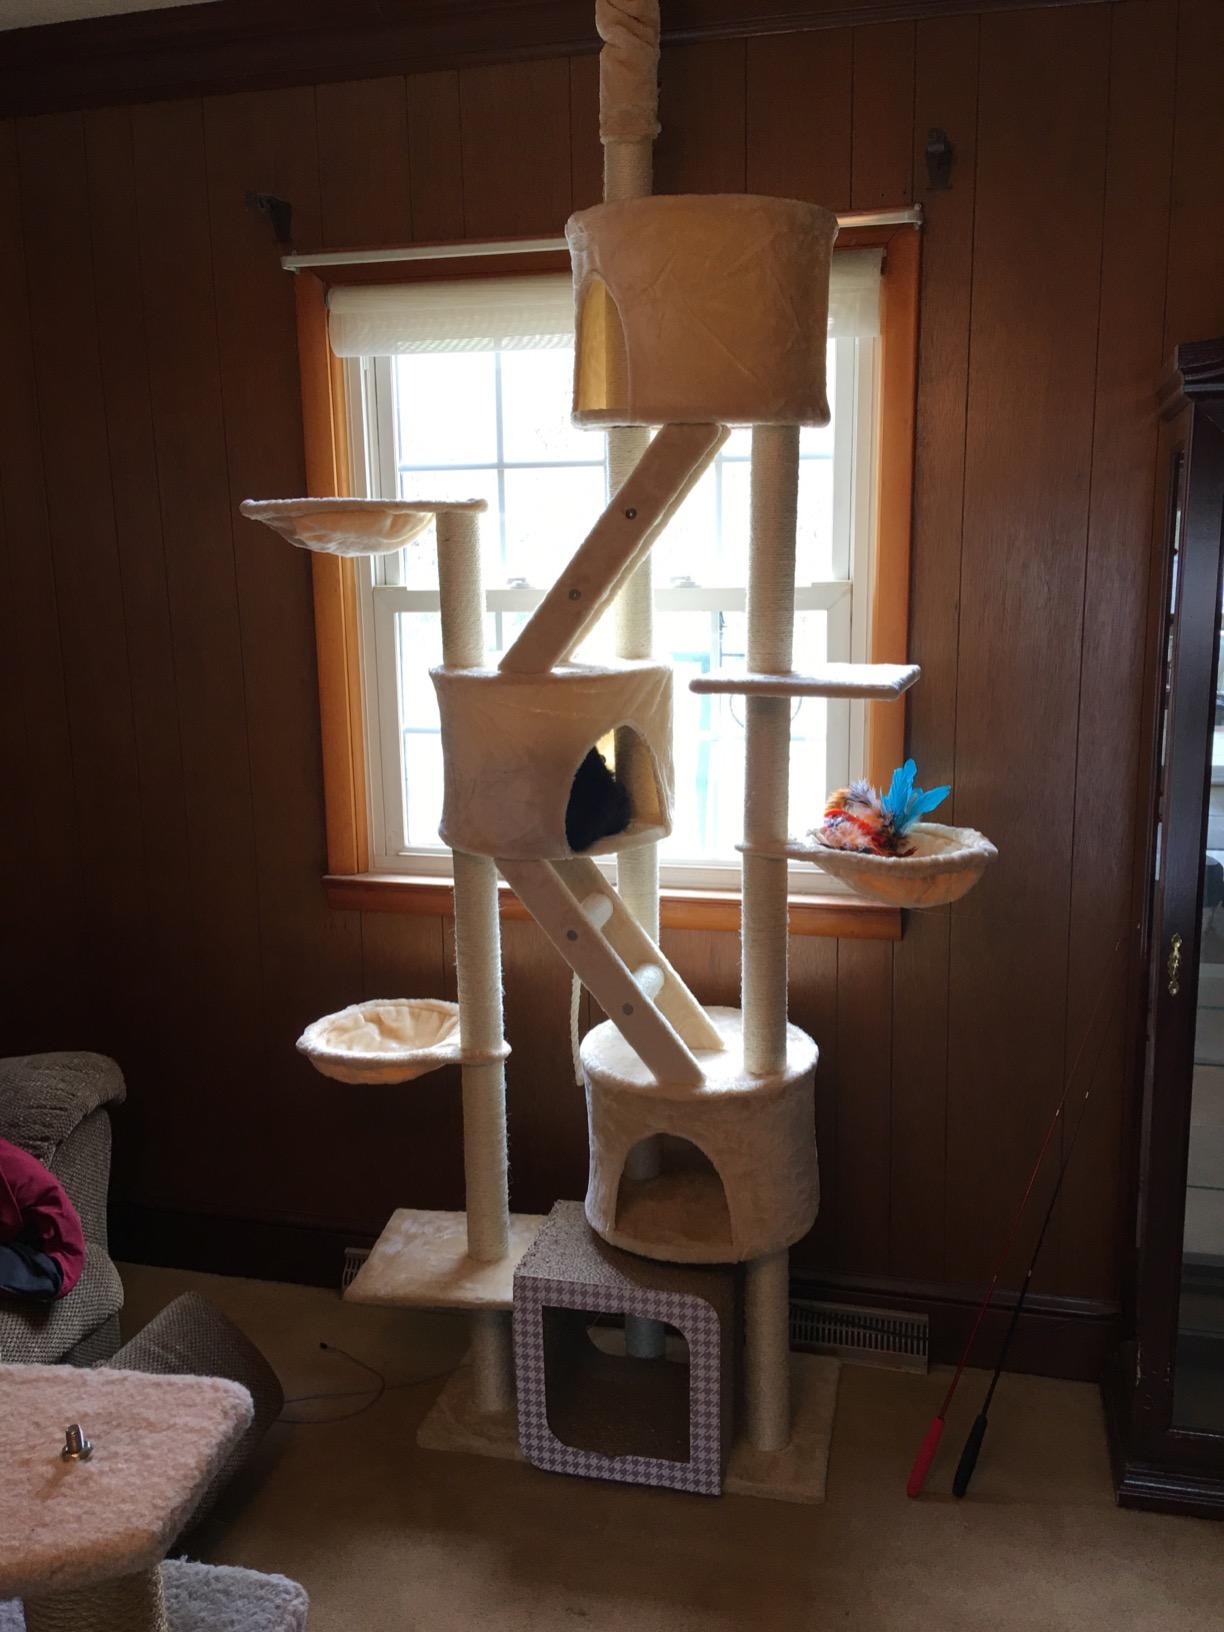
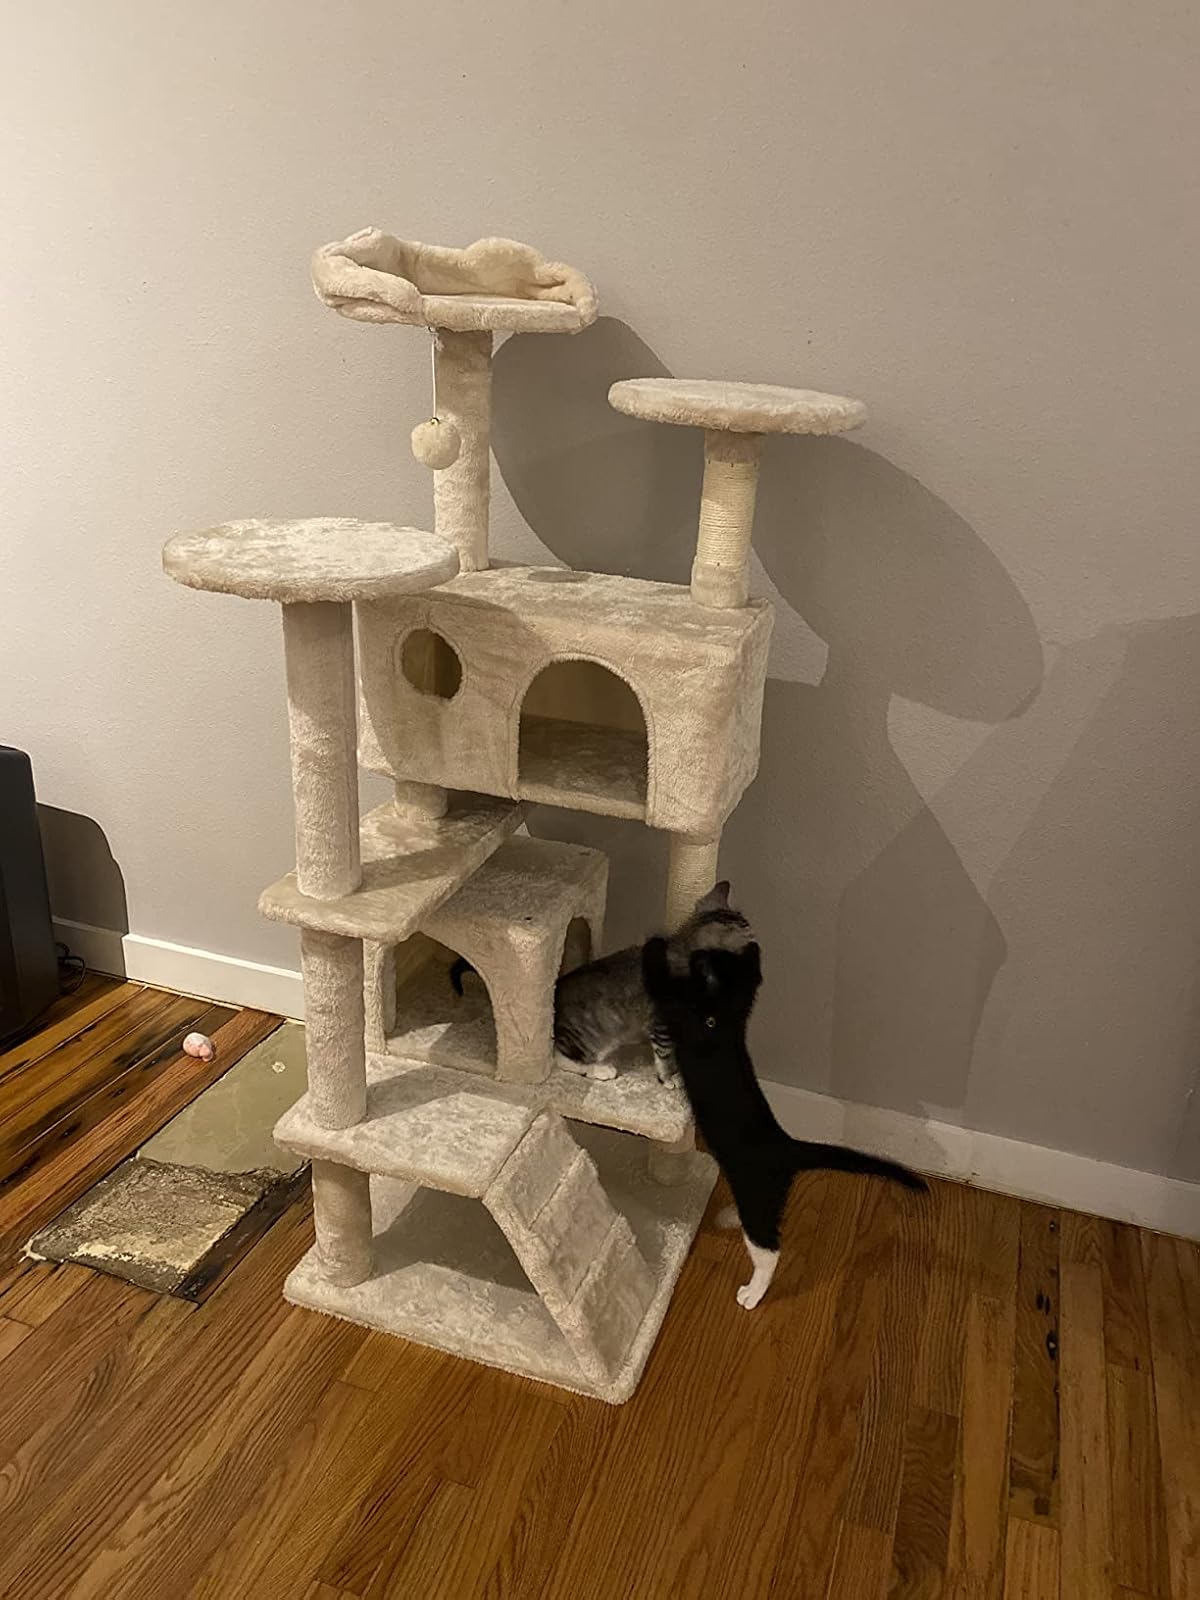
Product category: items_cat tree
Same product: no